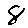
Label: 8